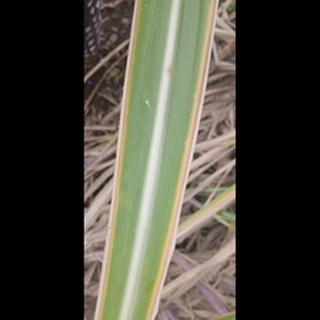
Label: sugarcane_yellow_leaf_disease